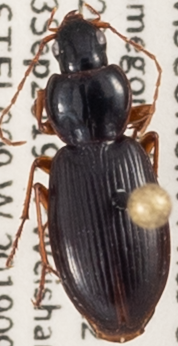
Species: Synuchus impunctatus
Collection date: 2019-09-03
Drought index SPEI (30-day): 0.694
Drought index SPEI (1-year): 2.09
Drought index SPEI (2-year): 1.28